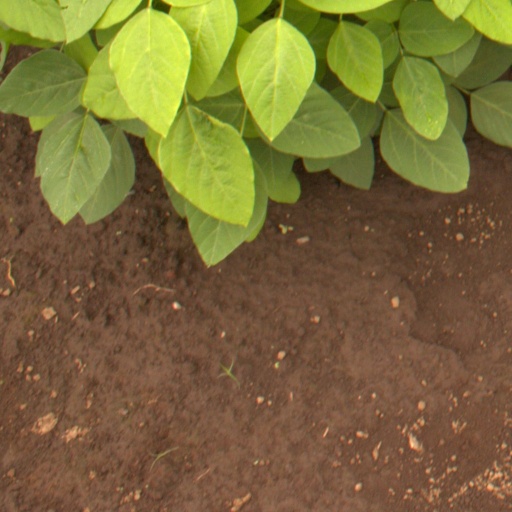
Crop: soybean